Keiko Fujimori

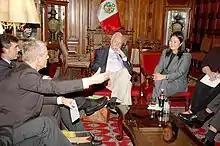
Fujimori meeting with members of the European Parliament in 2010

As a result of Alberto Fujimori's arrest, those sympathetic to the ex-president created the party Alliance for the Future (Alianza por el Futuro) with the acronym AF recognizing their previous leader. With her father unable to preside over the new party, Keiko Fujimori was chosen as the party's leader and candidate, which resulted with her ending her residency in the United States. It was in this context that she finally returned to the country and ran for Congress in the general elections of 2006. At this time, she would continue to defend the actions of her father and Montesinos.